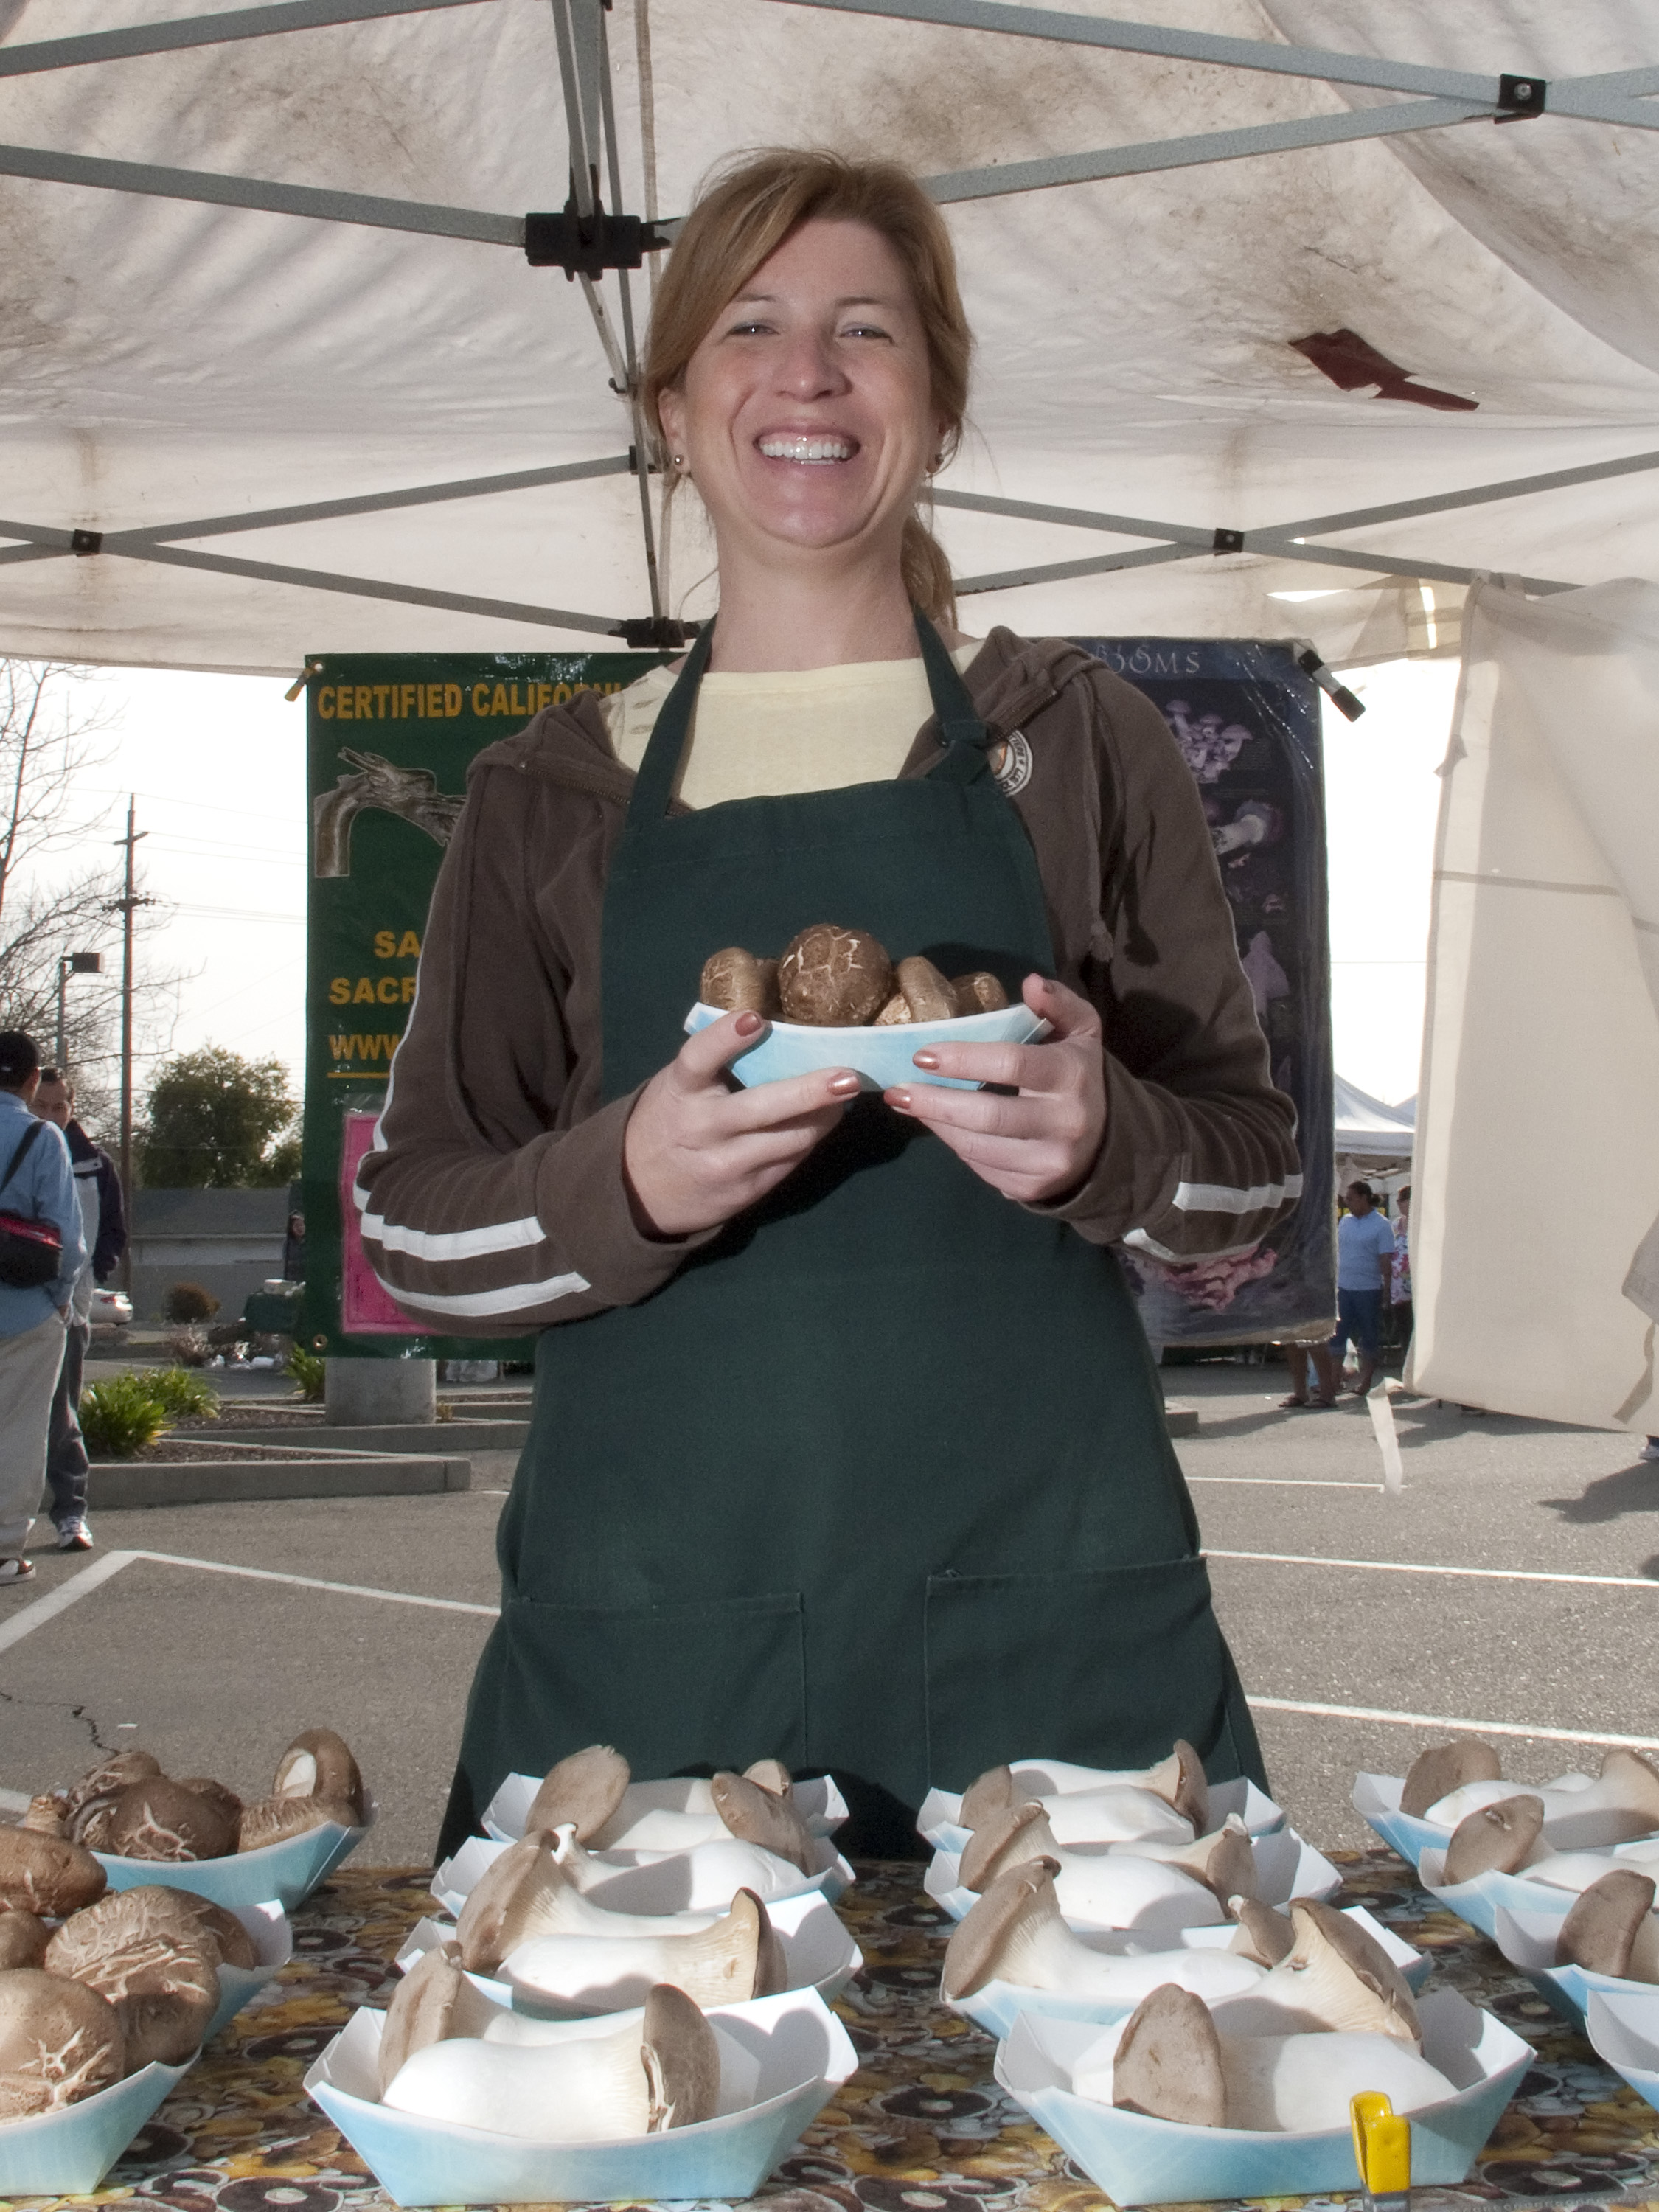
spring, mushroom, california, farmersmarket, organic, sacramento, californiagrown, sense